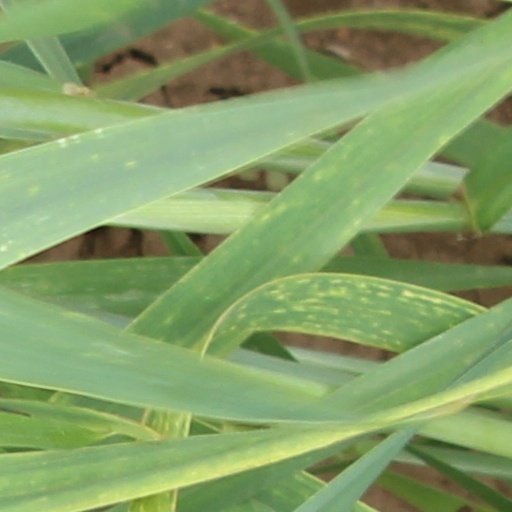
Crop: wheat